Question: What color are the bowls?
Tambaya: Menene launin kwanukan?
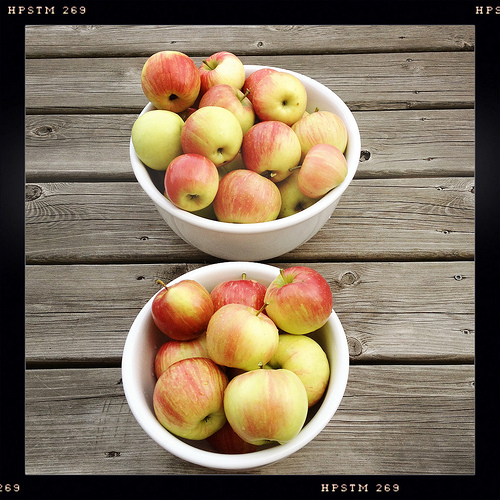
Answer: White.
Amsa: Fari.